List of dangerous snakes

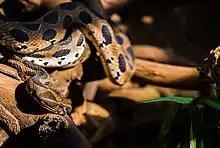
Russell's viper ("Daboia russelii")

Russell's viper ("Daboia russelii") produces one of the most excruciatingly painful bites of all venomous snakes. Internal bleeding is common. Bruising, blistering and necrosis may appear relatively quickly as well. The Russell's viper, although usually slow and sluggish and shunning humans in general, may resort to striking at a lightning speed when provoked beyond a certain limit. This species is responsible for more human fatalities in India than any other snake species, causing an estimated 25,000 fatalities annually. The in mice is 0.133 mg/kg intravenous, 0.40 mg/kg intraperitoneal, and about 0.75 mg/kg subcutaneous. For most humans, a lethal dose is approximately 40–70 mg. The quantity of venom produced by individual specimens is considerable, with reported venom yields for adult specimens ranging from 130–250 mg to 150–250 mg to 21–268 mg. For 13 juveniles with an average length of 79 cm, the average venom yield was 8–79 mg (mean 45 mg).